Arms industry

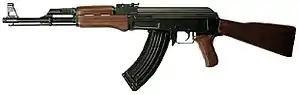
The AK series of weapons have been produced in greater numbers than any other firearm and have been used in conflicts all over the world.

In 1885, France decided to capitalize on this increasingly lucrative trade and repealed its ban on weapon exports. The regulatory framework for the period up to the First World War was characterized by a laissez-faire policy that placed little obstruction in the way of weapons exports. Due to the carnage of World War I, arms traders began to be regarded with odium as "merchants of death" and were accused of having instigated and perpetuated the war for earning their profits from weapons sales. An inquiry into these allegations in Britain failed to find evidence to support them. However, the sea change in attitude about war more generally meant that governments began to control and regulate the trade themselves. The volume of the arms trade greatly increased during the 20th century, and it began to be used as a political tool, especially during the Cold War when the United States and the USSR supplied weapons to their proxies across the world, particularly third world countries (see Nixon Doctrine).